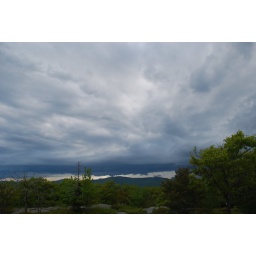
Storm clouds rolling in over the mountains